Marty (The Philco Television Playhouse)

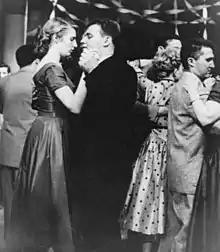
Nancy Marchand and Rod Steiger

"Marty" is a 1953 television play by Paddy Chayefsky. It was telecast live May 24, 1953, on "The Philco Television Playhouse" with Rod Steiger in the title role and Nancy Marchand, in her television debut, playing opposite him as Clara. Chayefsky's story of a decent, hard-working Bronx butcher, pining for the company of a woman in his life but despairing of ever finding true love in a relationship, was produced by Fred Coe with associate producer Gordon Duff.